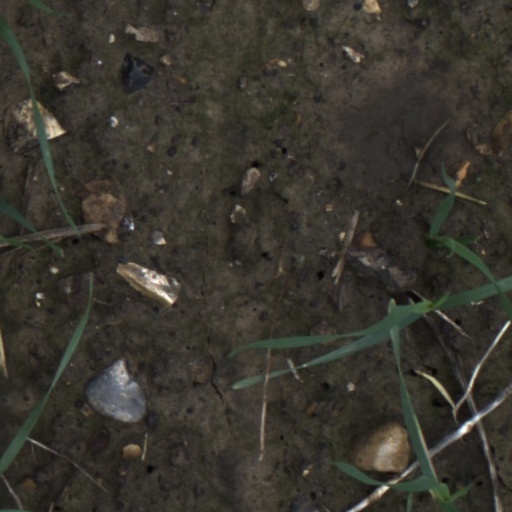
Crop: wheat